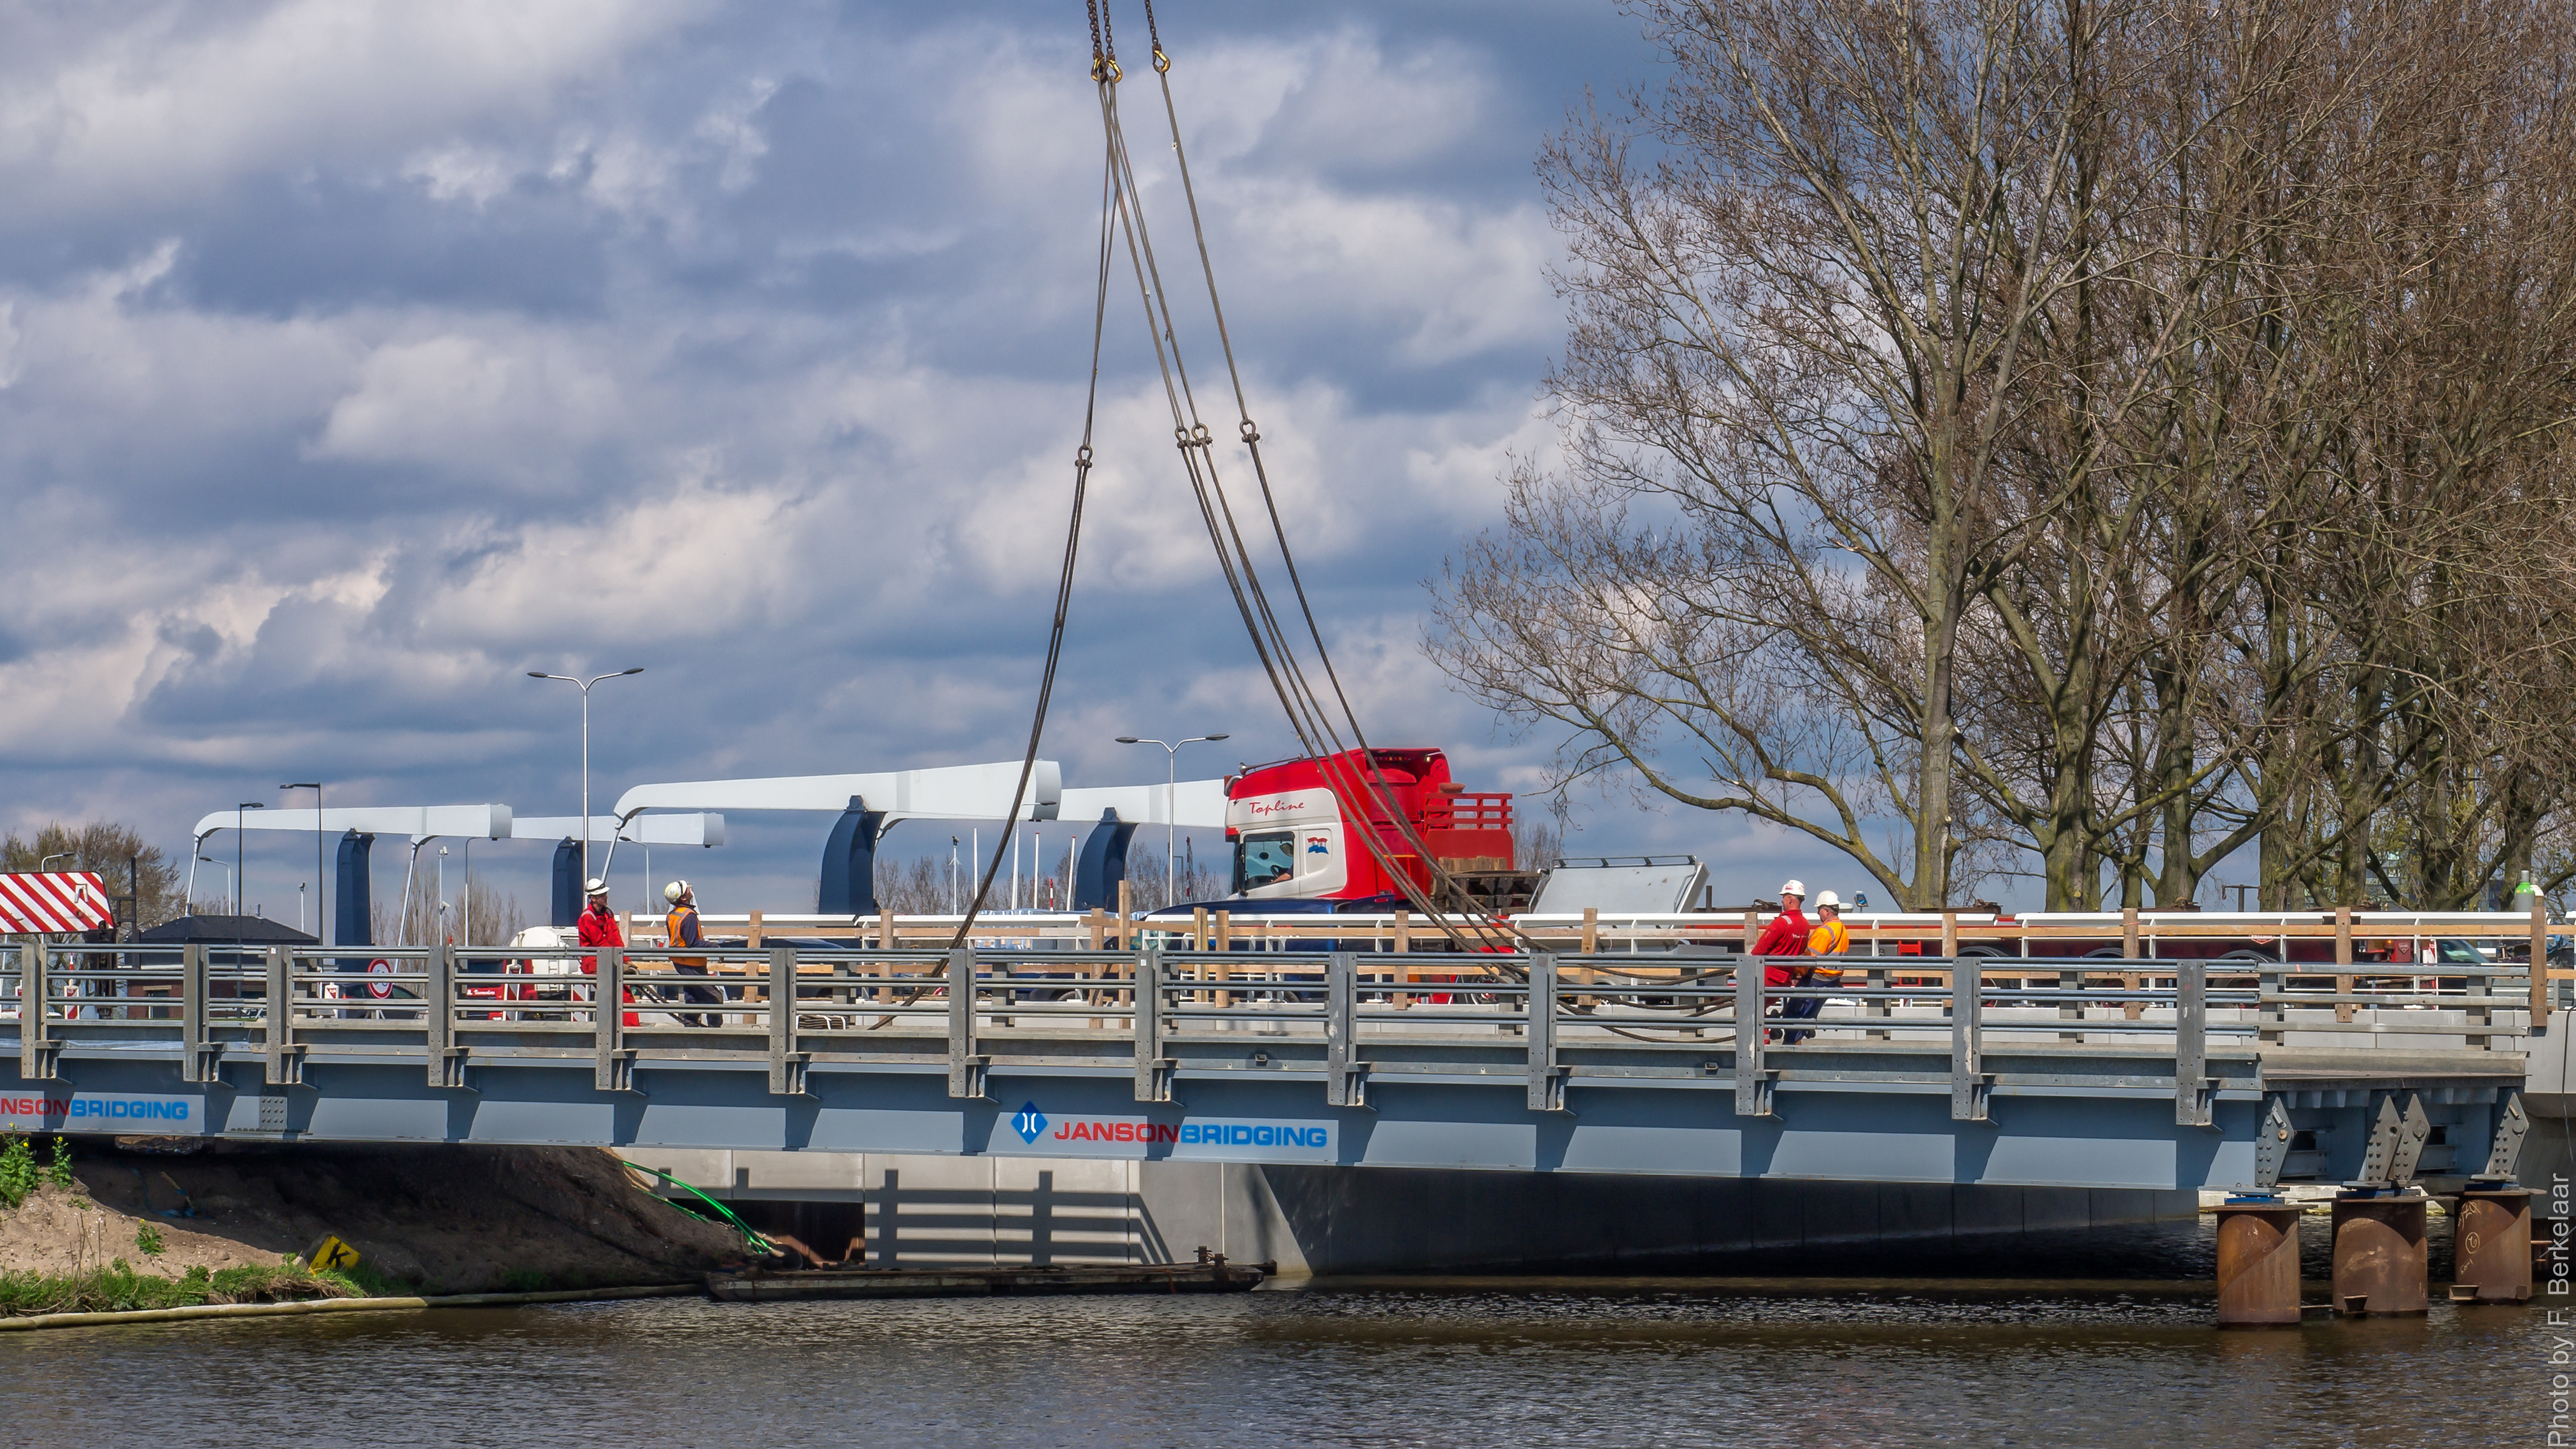
sea, dock, boat, ship, transport, vehicle, mast, harbor, cargo ship, waterway, ferry, nederland, zuidholland, channel, watercraft, nl, gouda, terex, wagenborg, demag, ac500, wagenborgnedlift, rotterdamsebrug, jansonbridging, zz8326, container ship, freight transport